Alexander Ostrowski

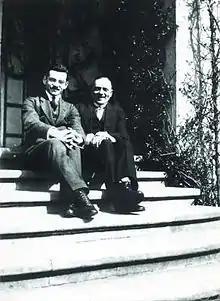
Ostrowski (right) with Otto Toeplitz

After the war ended, Ostrowski moved to Göttingen where he wrote his doctoral dissertation and was influenced by David Hilbert, Felix Klein, and Landau. In 1920, after having obtained his doctorate from the University of Göttingen, Ostrowski moved to Hamburg where he worked as Erich Hecke's assistant and finished his habilitation in 1922. In 1923, he returned to Göttingen and, in 1928, became Professor of Mathematics at the University of Basel, until retirement in 1958. In 1950, Ostrowski obtained Swiss citizenship. After retirement, he still published scientific papers until his late eighties.